Canadian Ski Patrol

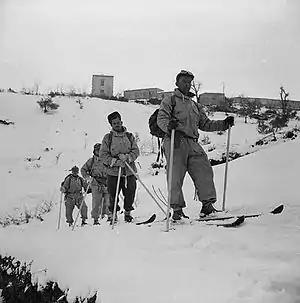
Canadian Ski Patrol members with Regimental Sergeant-Major Prévost in the lead in Italy in 1944

In 1940, Dr. Douglas Ernest Firth was asked by the Canadian Amateur Ski Association (CASA) to organize and train a first aid rescue team to patrol the ski resorts in the Toronto area. It was from this request that the Canadian Ski Patrol System (CSPS) was formed as a standing committee of the CASA with independent patrols in different areas. During the years between 1941 and 1948, the Second World War restricted expansion, but the Toronto-area and Montreal-area ski patrols united to form the nucleus of a national organization. During the next few years, the system expanded in Ontario, Quebec, and the Vancouver area.